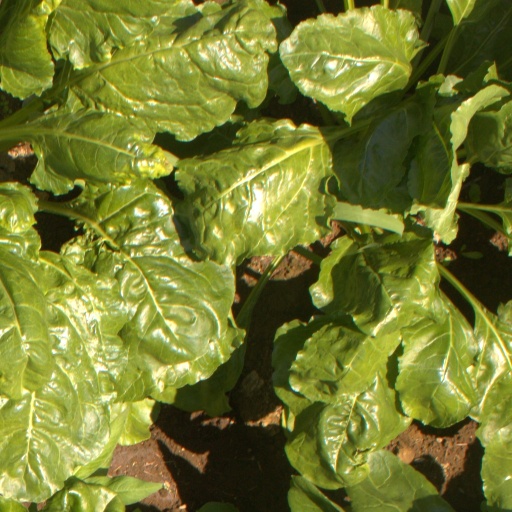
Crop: sugar beet